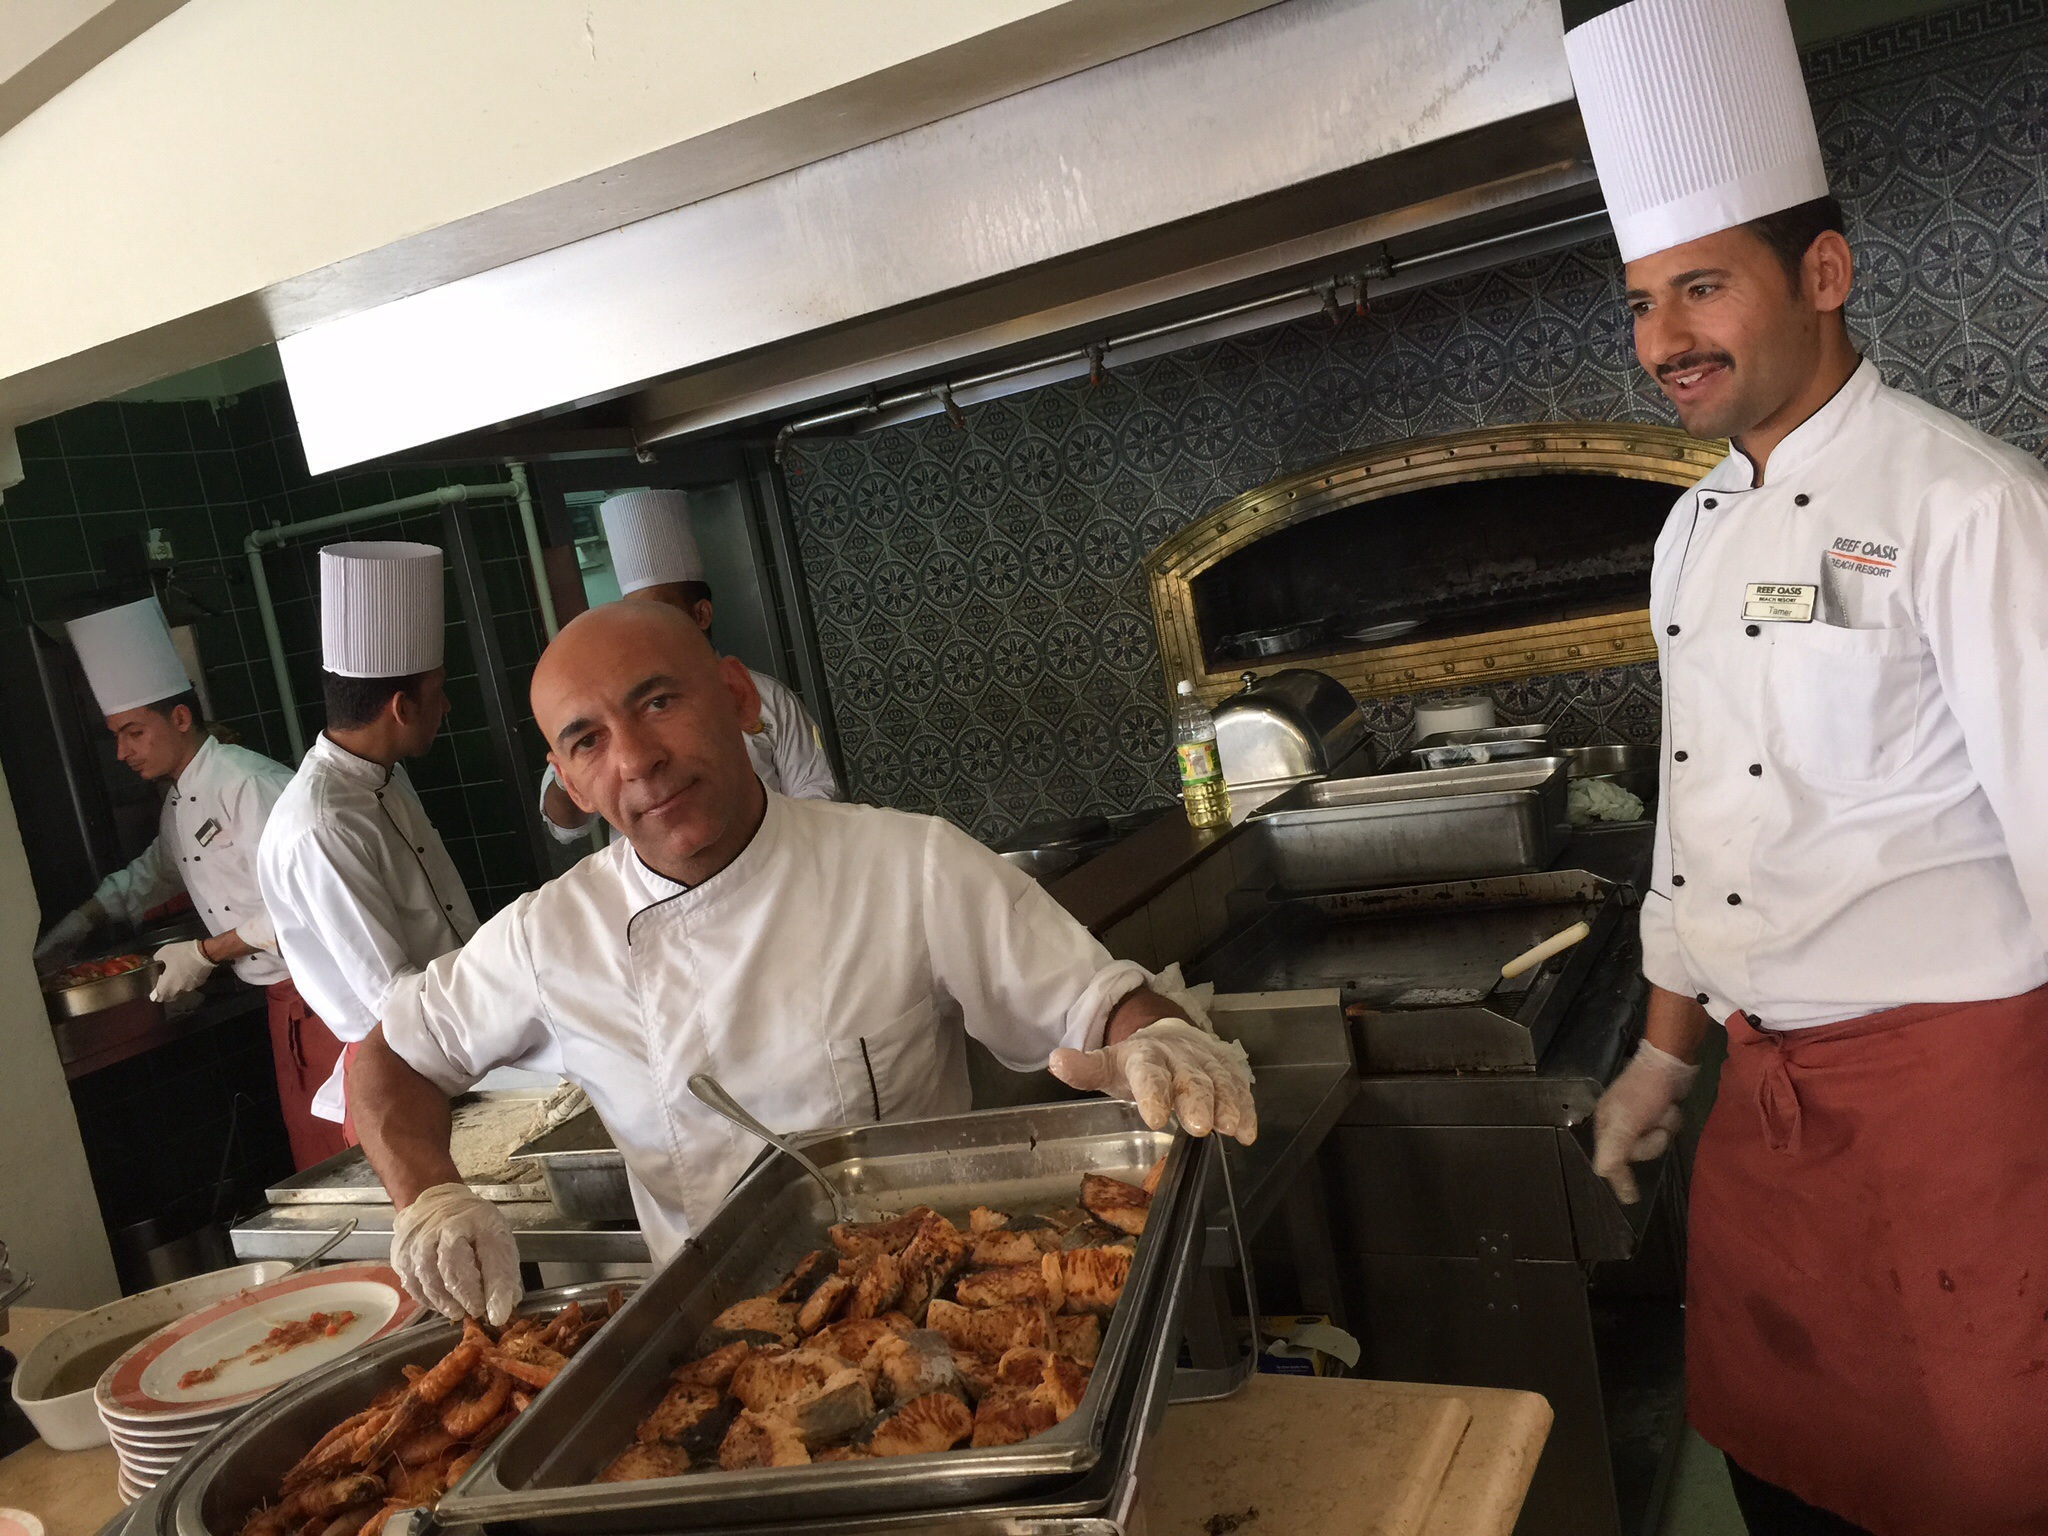
person, dish, meal, food, cooking, kitchen, professional, profession, fish, cuisine, chef, cook, egypt, resort, sense, culinary art